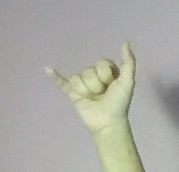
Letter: ya